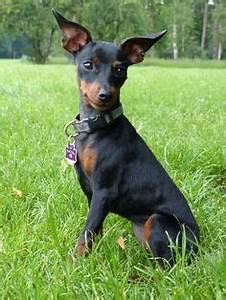
Label: dog